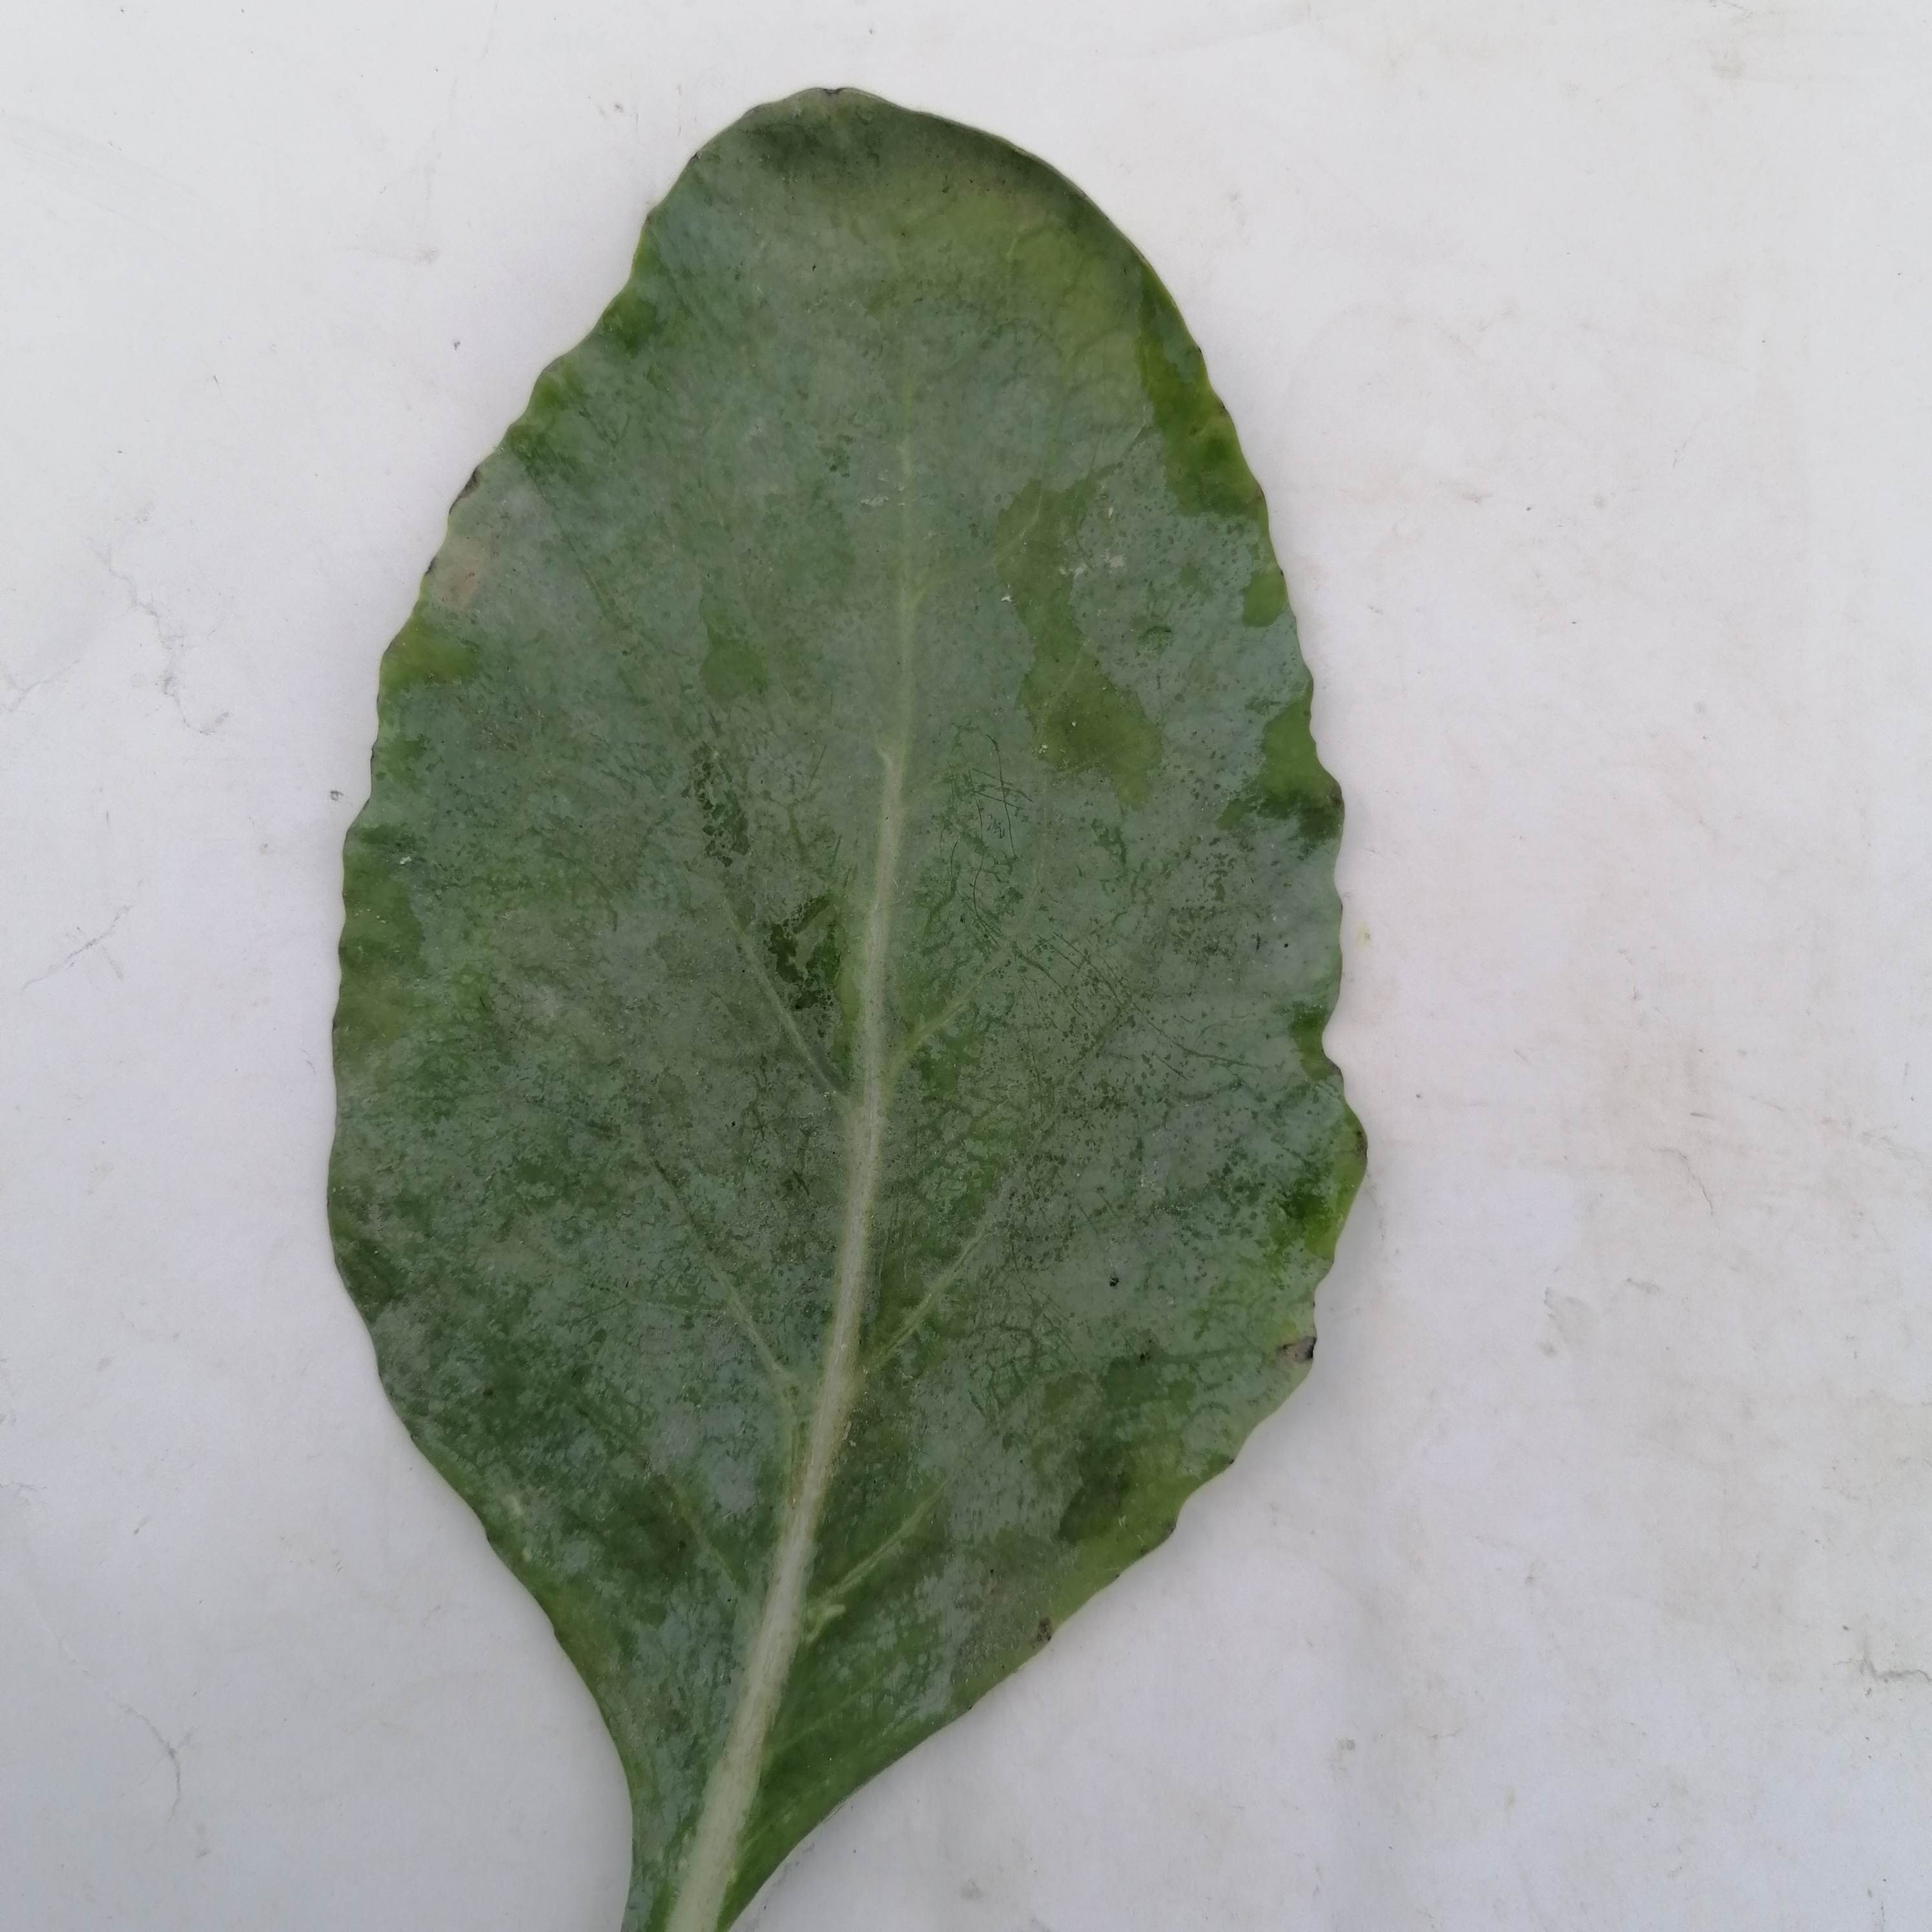
Label: Healthy